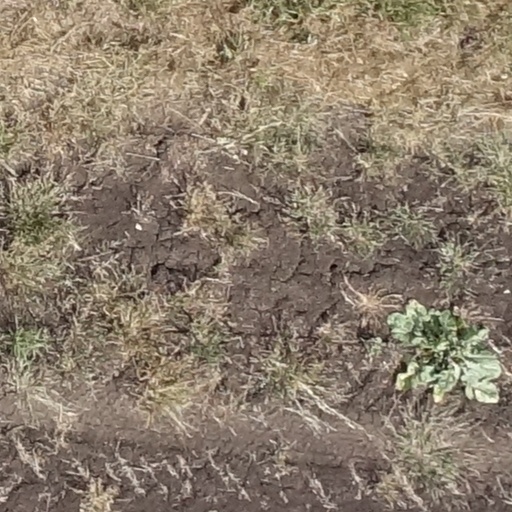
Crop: sorghum